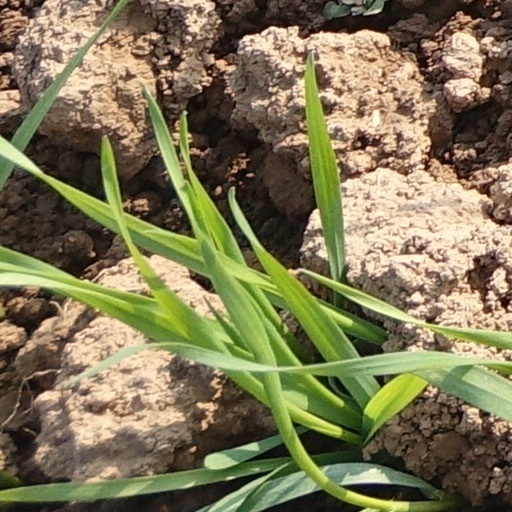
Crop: wheat